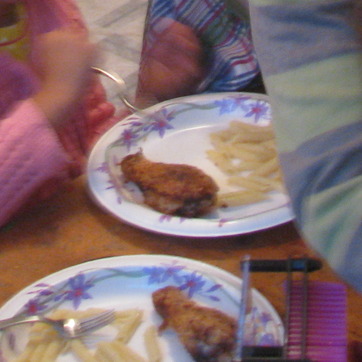
Material: food